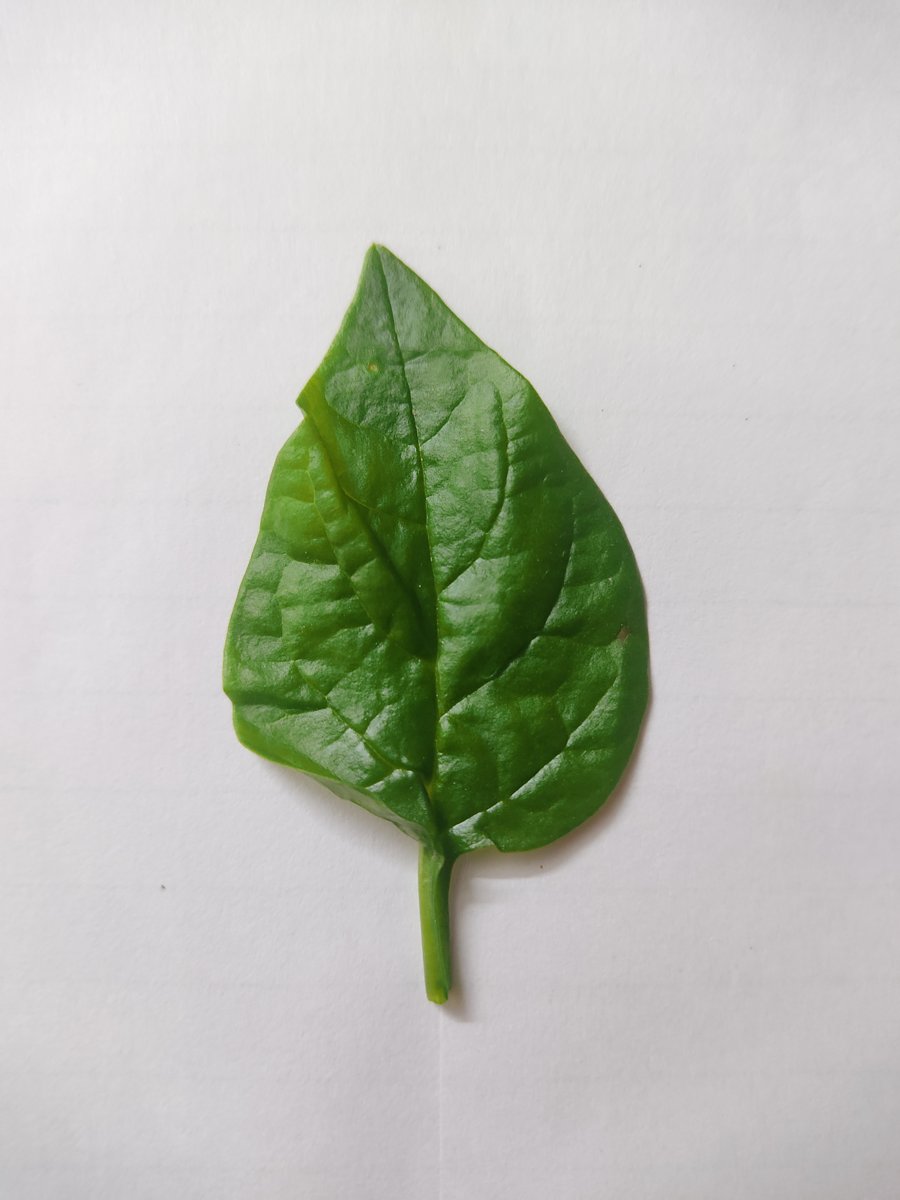
Label: Healthy-Leaf